Chris King (rugby union)

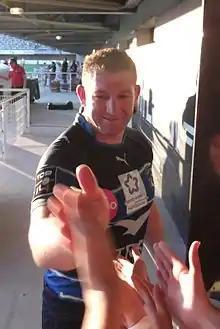
King in 2015

Christopher King (born 30 April 1981) is a New Zealand rugby union player